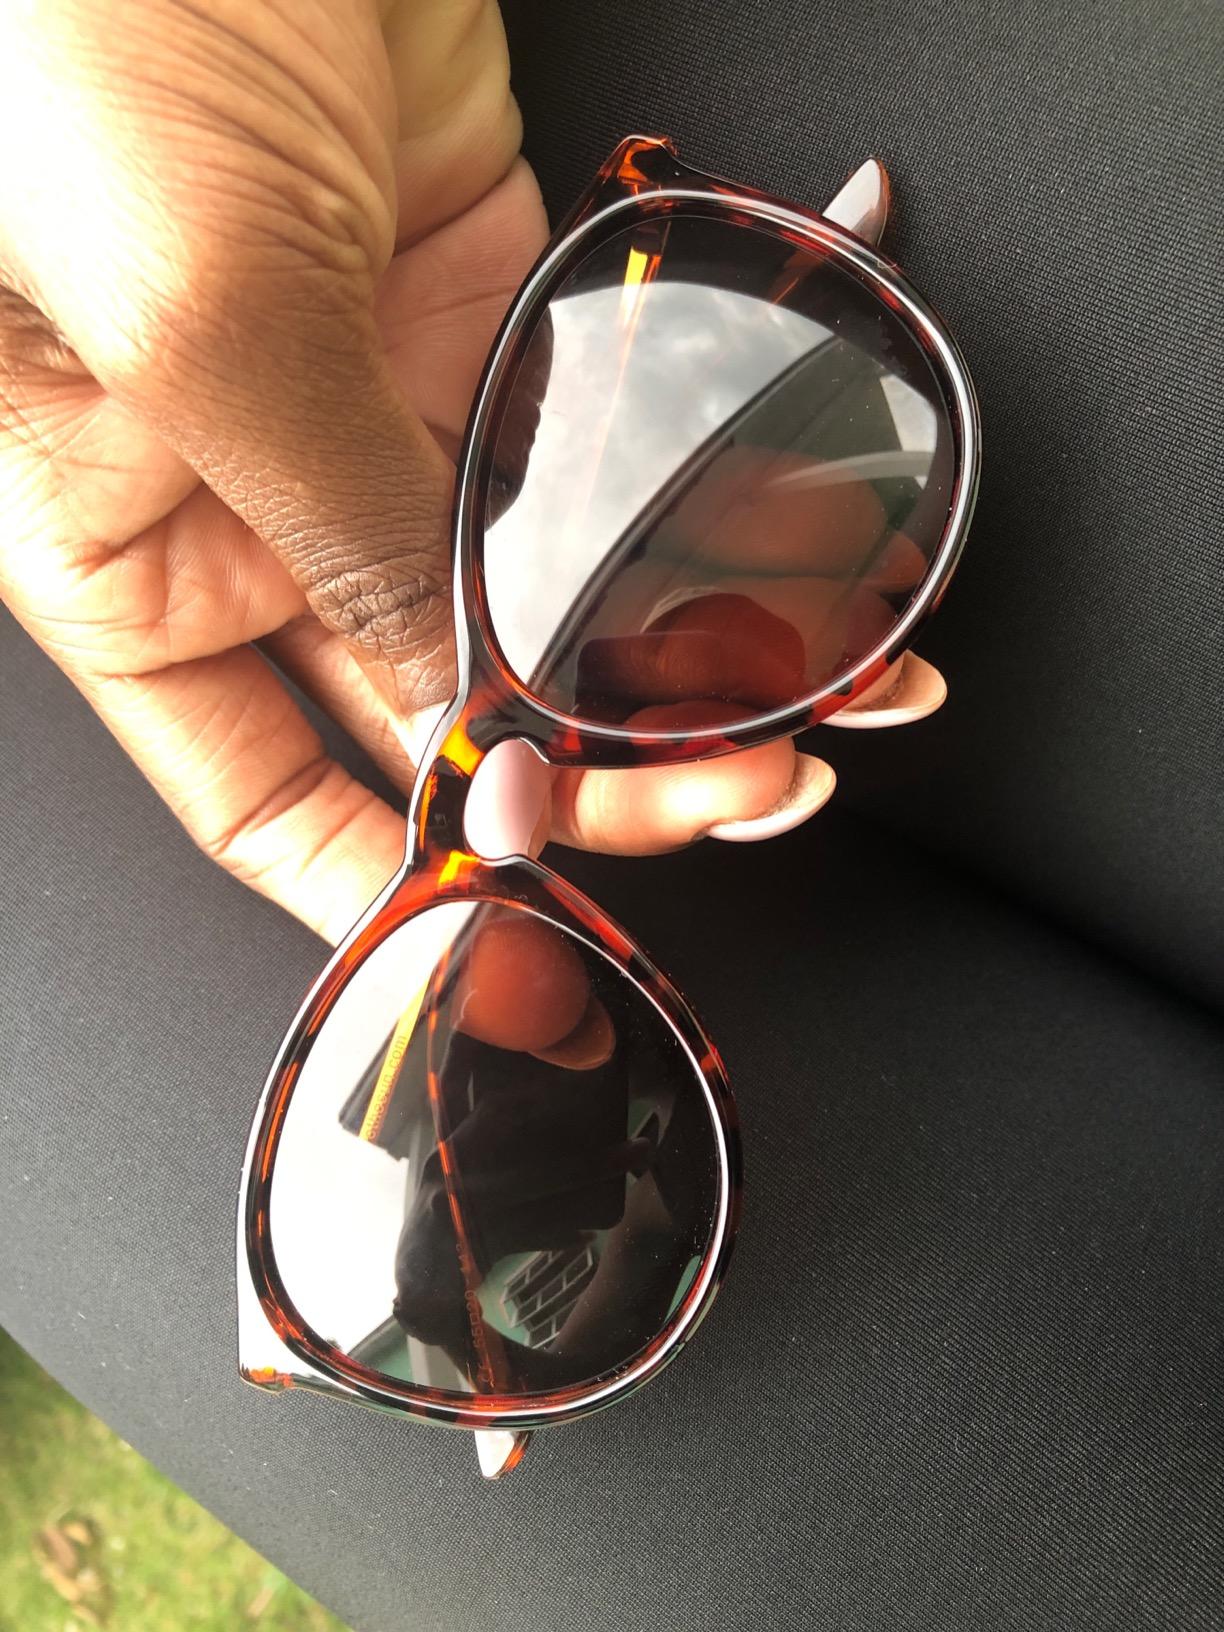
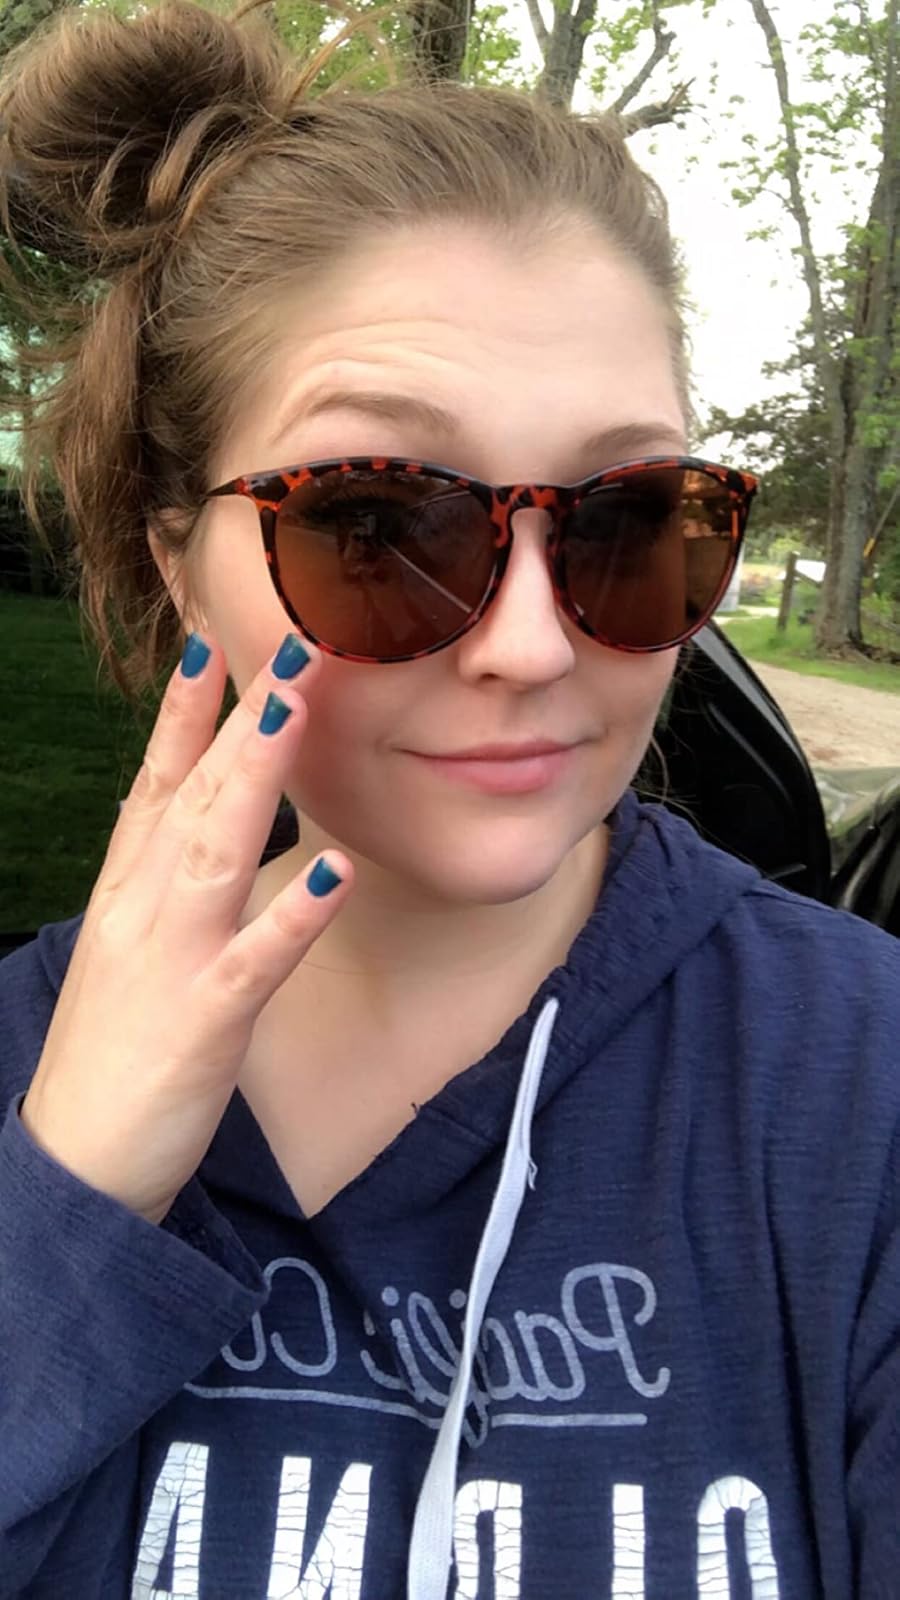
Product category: accessories_sunglasses
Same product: yes